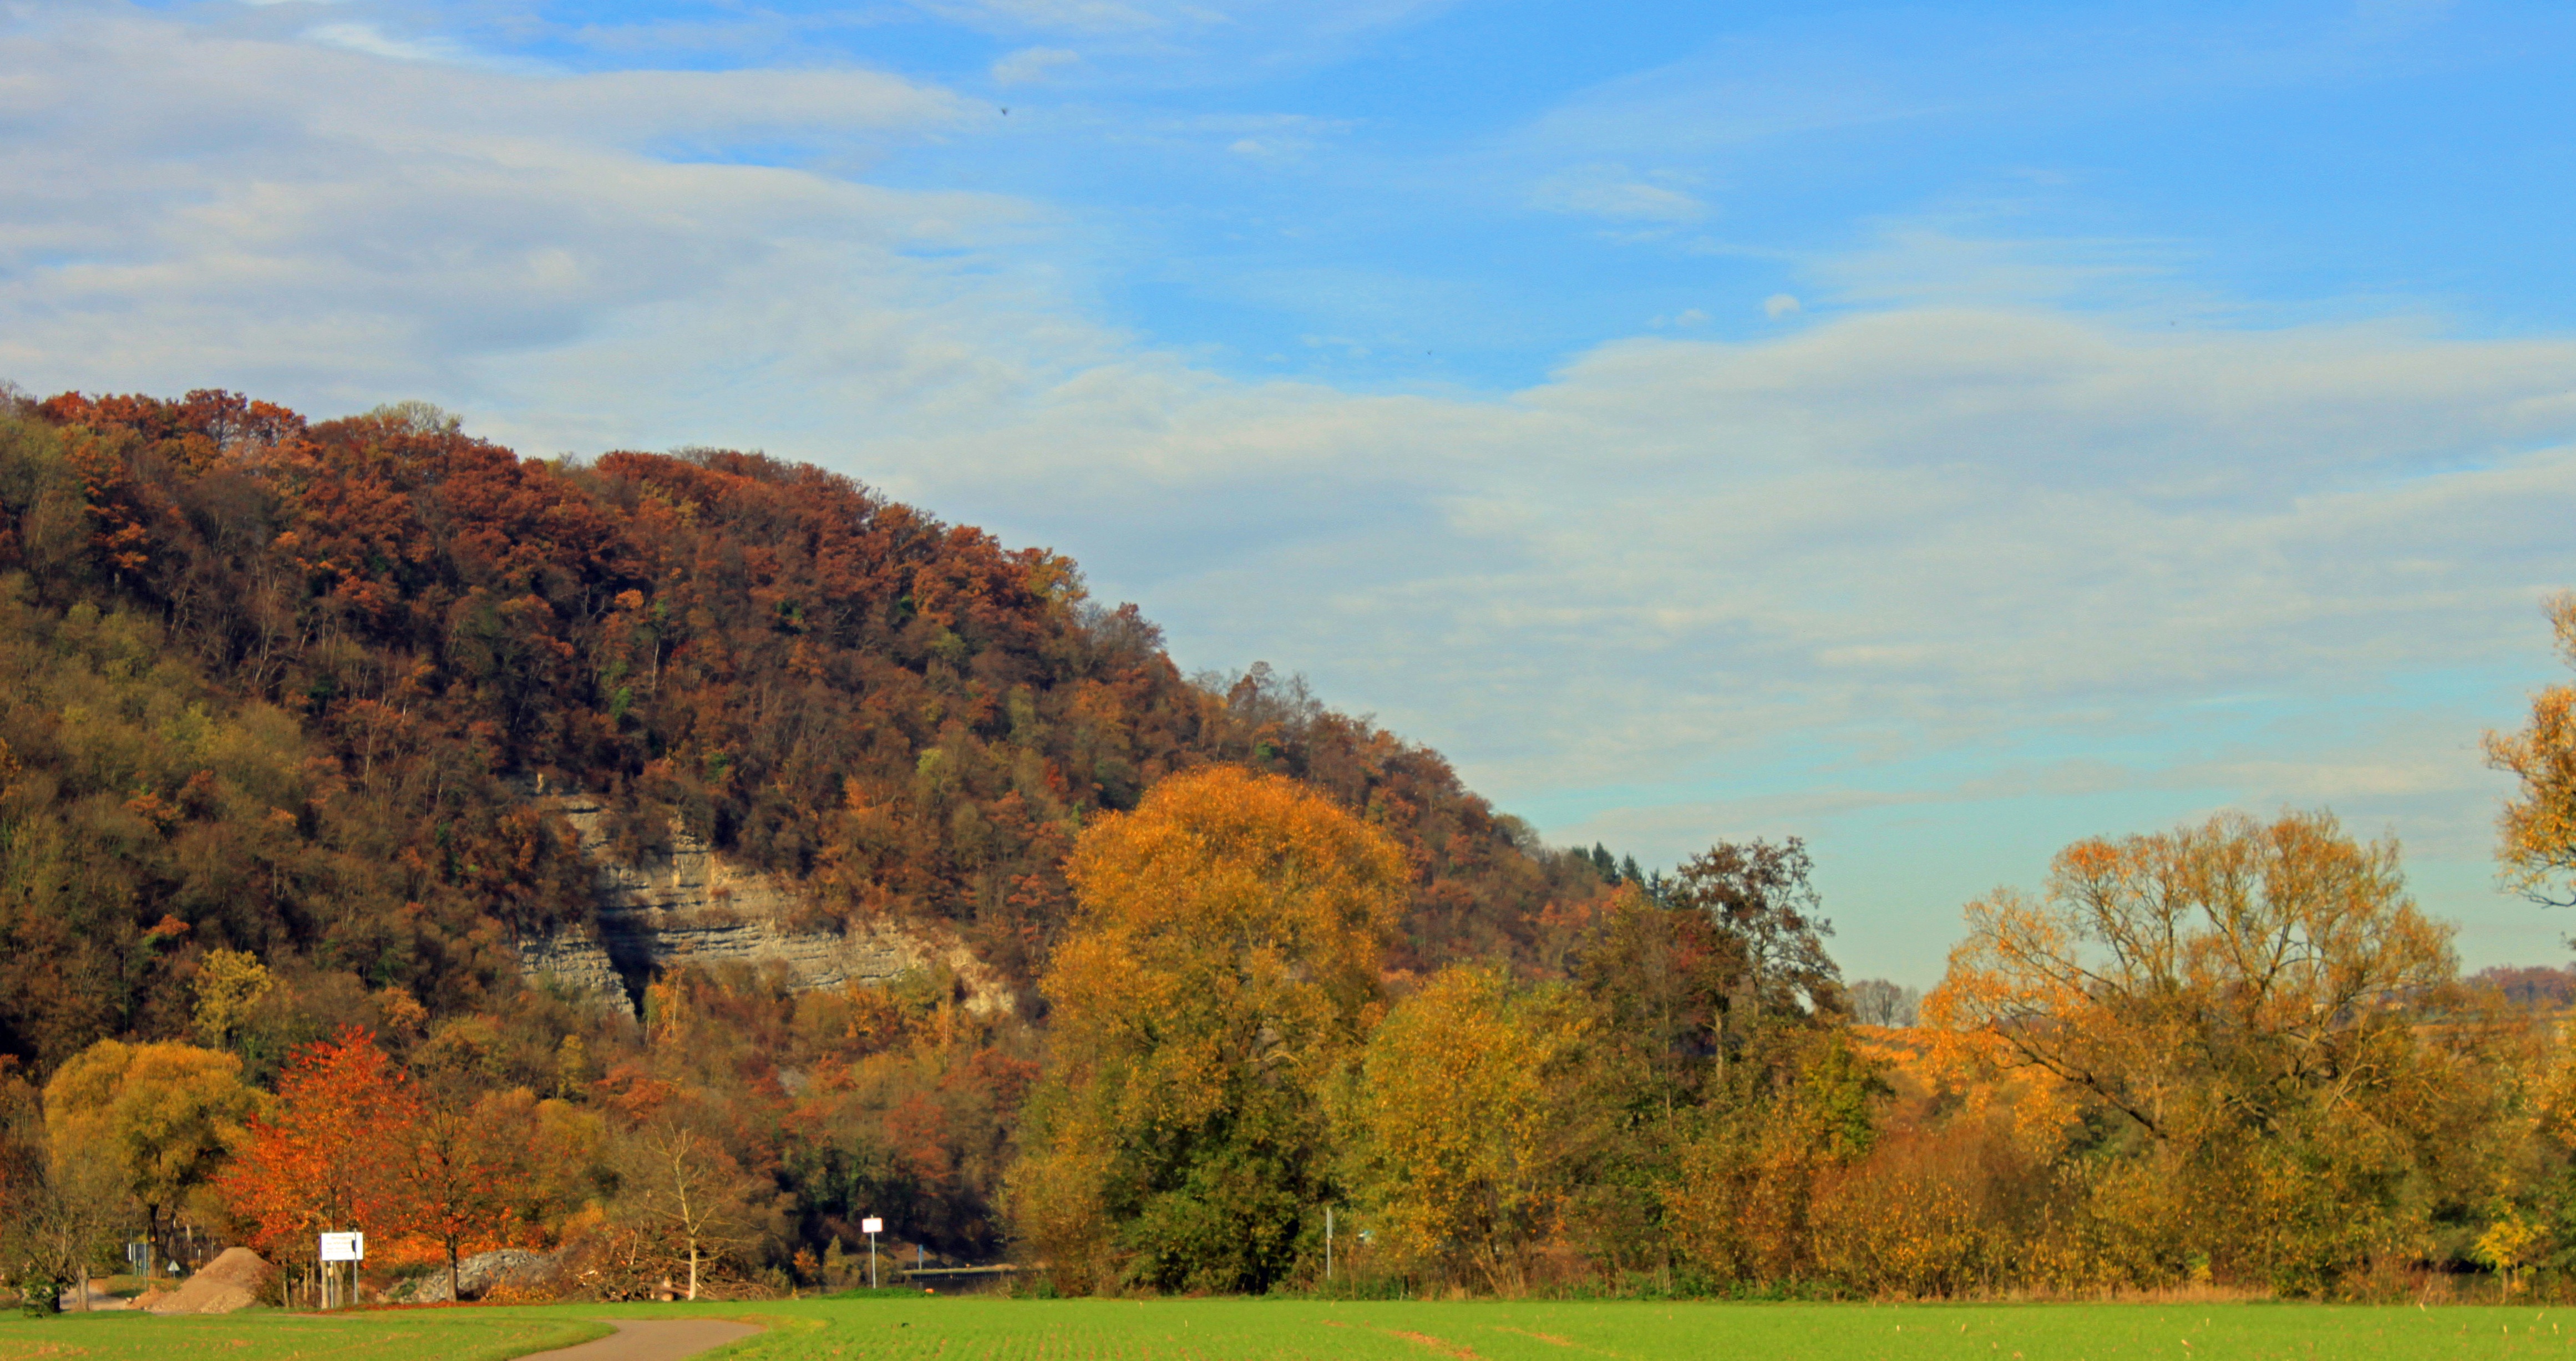
landscape, tree, nature, forest, mountain, plant, field, meadow, prairie, morning, leaf, hill, valley, autumn, season, leaves, fall color, autumn forest, ecosystem, golden autumn, chestnut leaves, rural area, woody plant